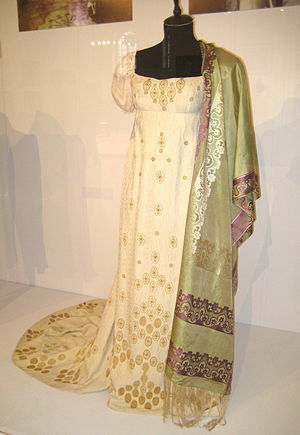
Krig og fred / Filmatiseringer
En empire-kjole benyttet i den sovjetiske filmversion fra 1967.
Krig og fred er en verdenskendt roman af den russiske forfatter Lev Tolstoj udgivet i 1869. Den og Anna Karenina fra 1877 er Tolstojs vigtigste værker.